Tampere

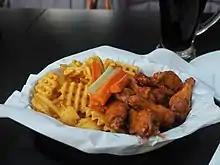
Tampere claims to be the "wings capital of Finland", consuming almost half of the hot wings in Finland. The restaurant chain Siipiweikot originates from Tampere. Almost half of the chicken wings sold in Finland are eaten exclusively in Pirkanmaa.

Tampere is known for its active cultural life. Some of the most popular writers in Finland, such as Väinö Linna, Kalle Päätalo, and Hannu Salama, hail from Tampere. These authors are known particularly as writers depicting the lives of working-class people, thanks to their respective backgrounds as members of the working class. Also from such a background was the poet Lauri Viita of the Pispala district, which was also the original home of the aforementioned Hannu Salama. On 1 October, Tampere celebrates the annual Tampere Day, which hosts a variety of public events.